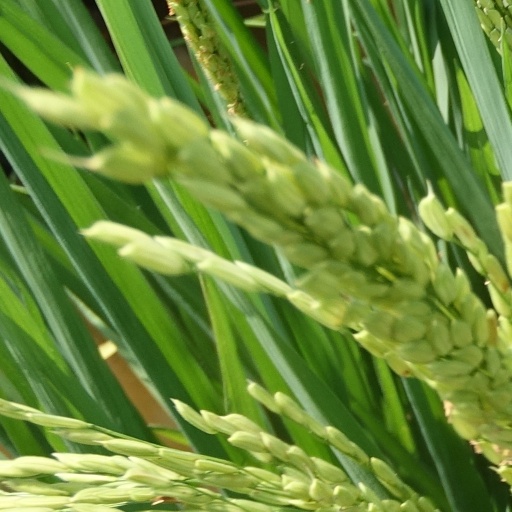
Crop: rice